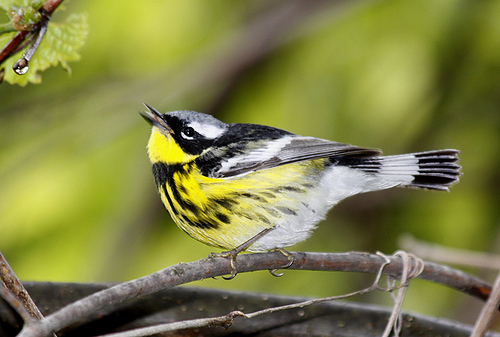
the bird has a grey head and a yellow body with a black cheek patch.
this is a small bird with a black, grey and white pattern on its wings and tail, a yellow throat and a black and yellow belly.
a small bird with a orange and black breast and a grey crownthe bird has a white and black back as well as a yellow throat.
a small bird with a yellow belly and black markings, with black and white wings and tail.
this small bird has a yellow breast and belly with dark gray streaks going down it.
this is a mostly black and white bird with yellow on his mostly white breast and neck.
this bird is white, black, and yellow in color, with a small sharp beak.
this is a short fat yellow bellied bird with some white and black striped head and wings.
this small bird has a yellow chest and throat with black streaks, under feathers are white with black tips.
Species: Magnolia Warbler